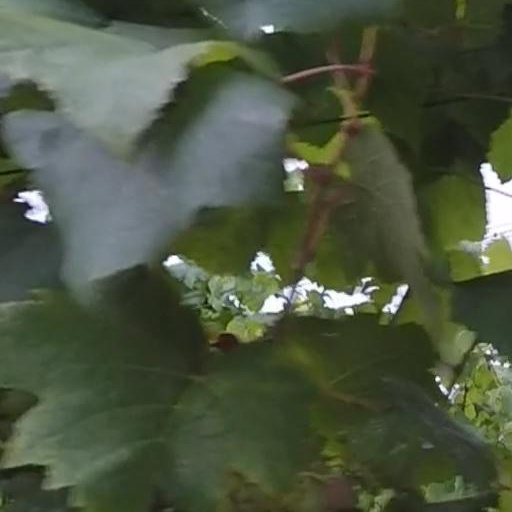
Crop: grape